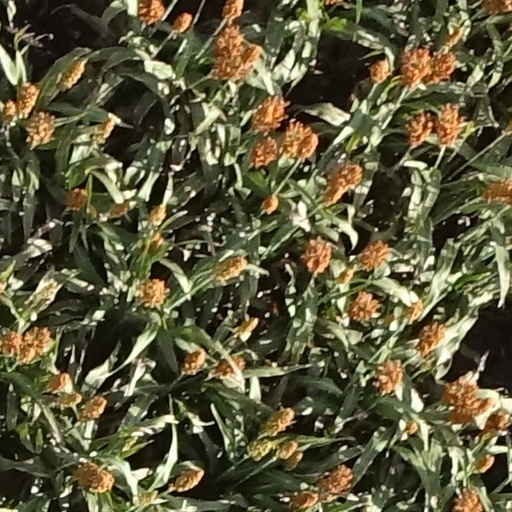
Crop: sorghum